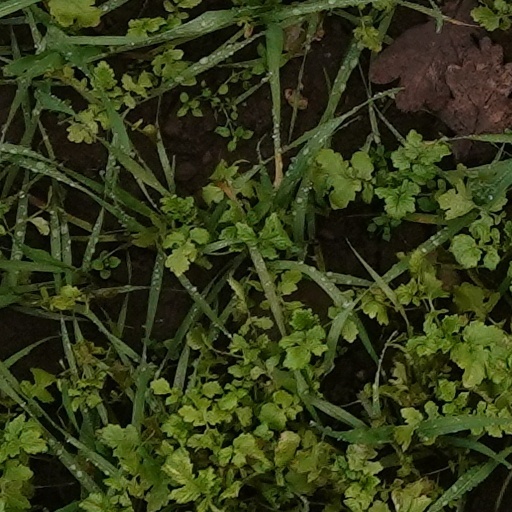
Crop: wheat